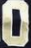
Number: 0